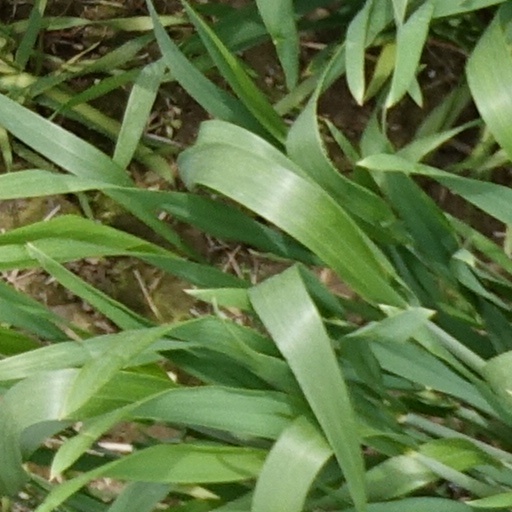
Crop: wheat